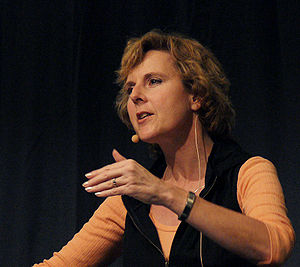
Minister for FN's klimakonference i København i 2009
Connie Hedegaard, minister for FN's klimakonference i København i 2009
Connie Hedegaard, dansk politiker, minister for FN's klimakonference i København i 2009 (COP15), tidligere klima- og miljøminister og fra 1. januar 2010 EU-kommissær for klimaområdet. Français&#160;: Connie Hedegaard, politicienne danoise, ministre, présidente de la Conférence de Copenhague de 2009 sur le climat et, après juin 2010, commissaire européenne au climat.
Minister for FN's klimakonference i København i 2009 var en midlertidig ministerpost i Danmark. Den eneste minister var Connie Hedegaard. Hun fik ministerposten efter hun den 24. november 2009 blev udnævnt til Danmarks kommende EU-kommissær og derfor trådte tilbage som Klima- og energiminister.